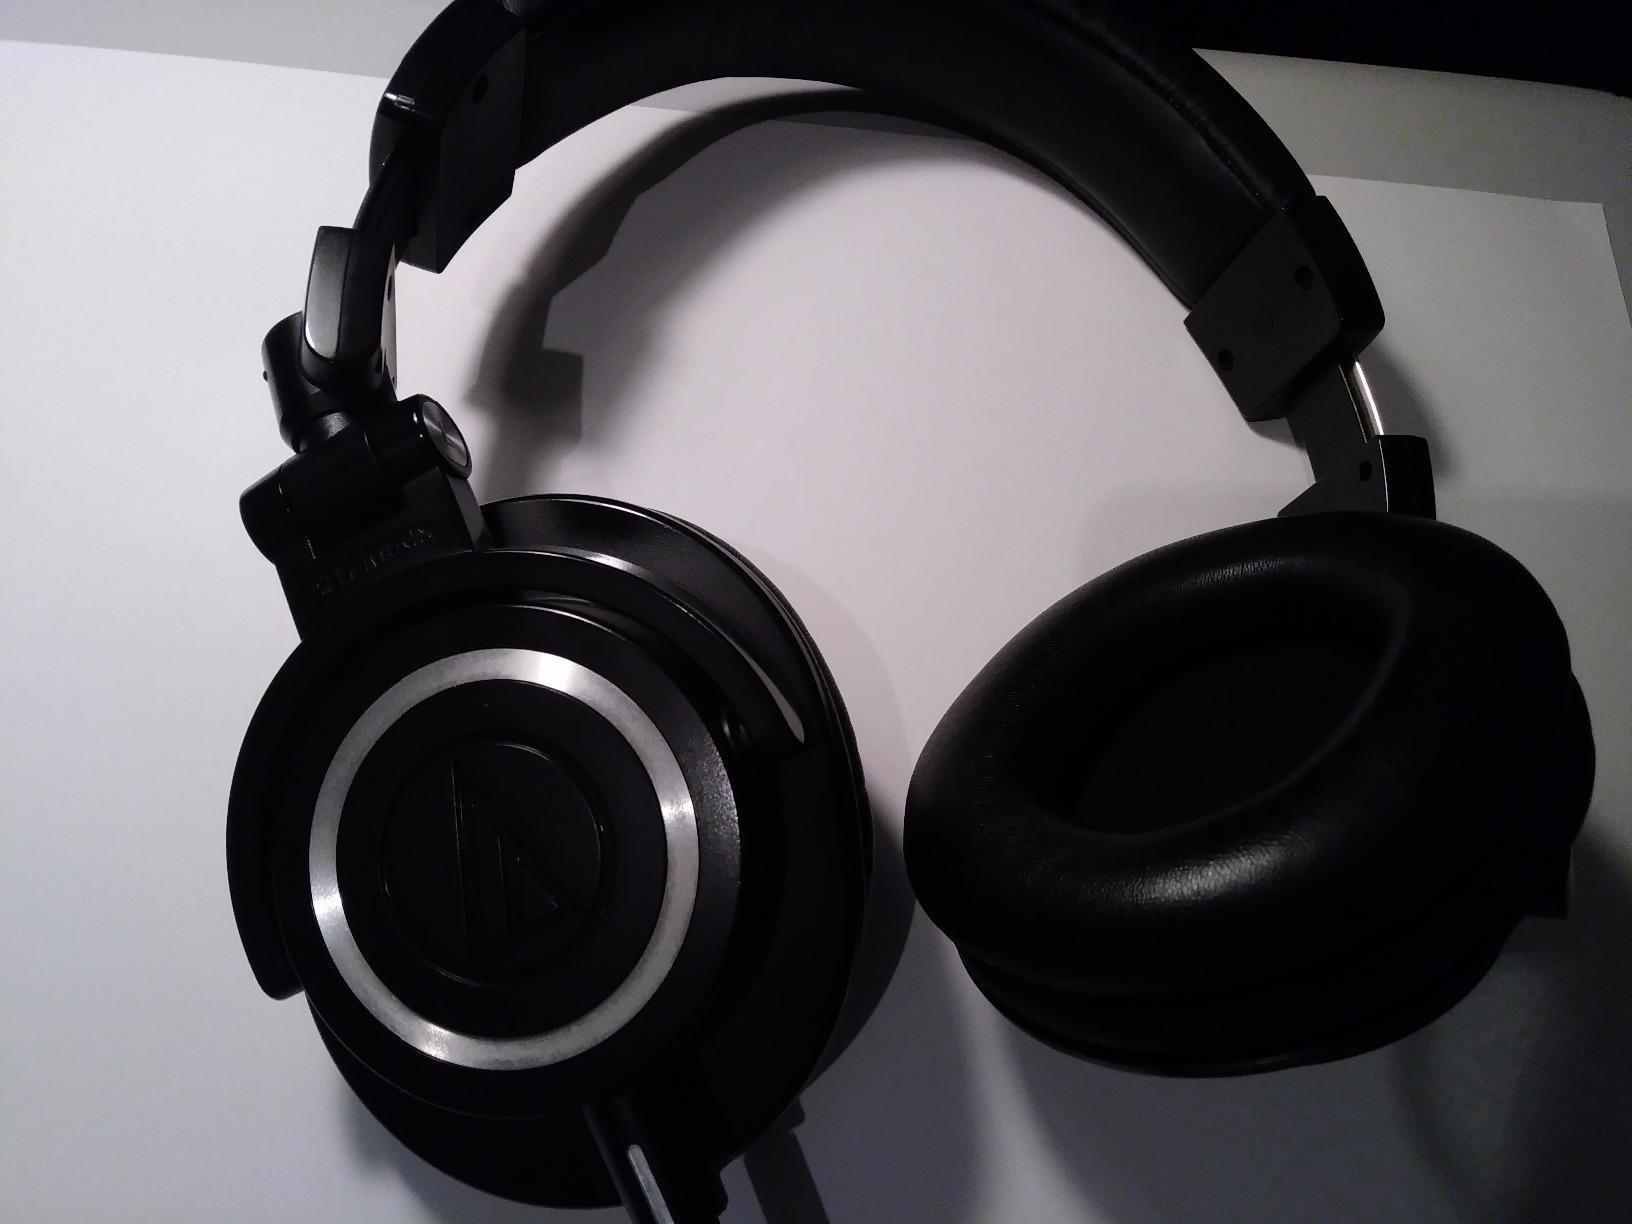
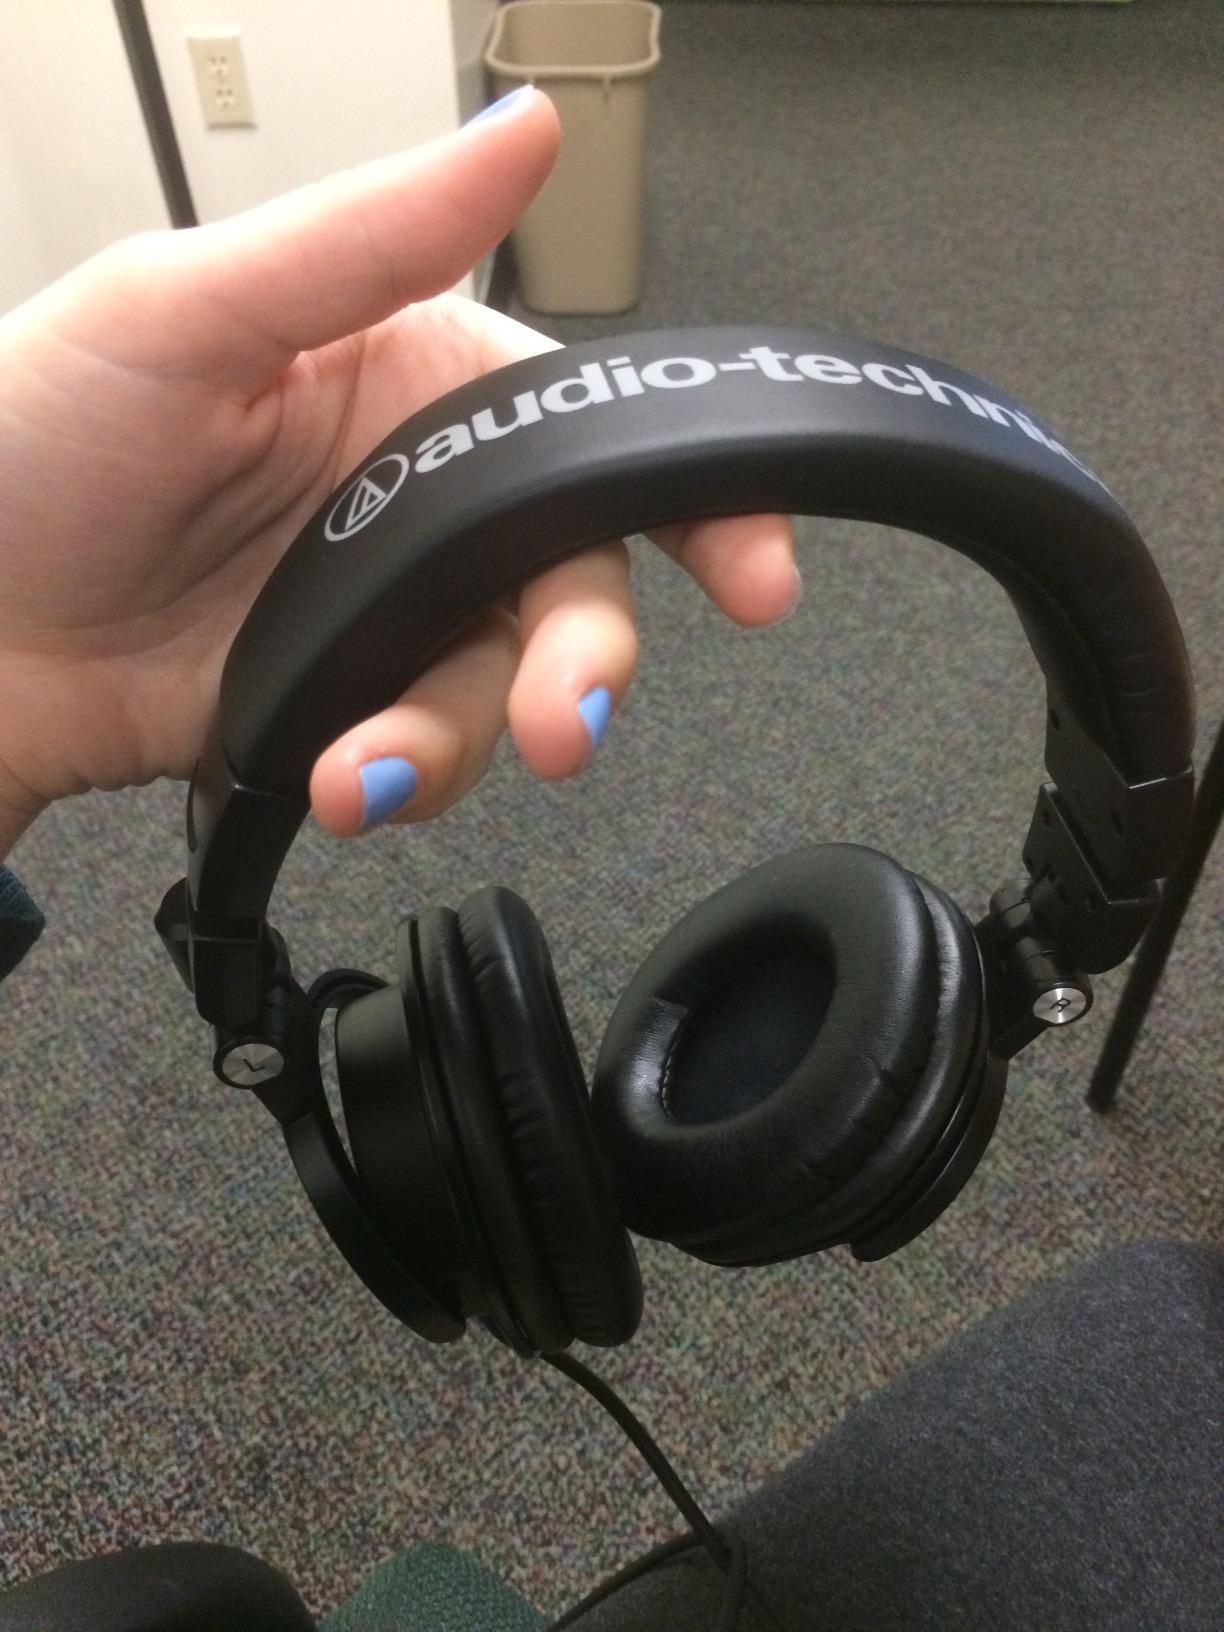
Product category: headphones
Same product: yes